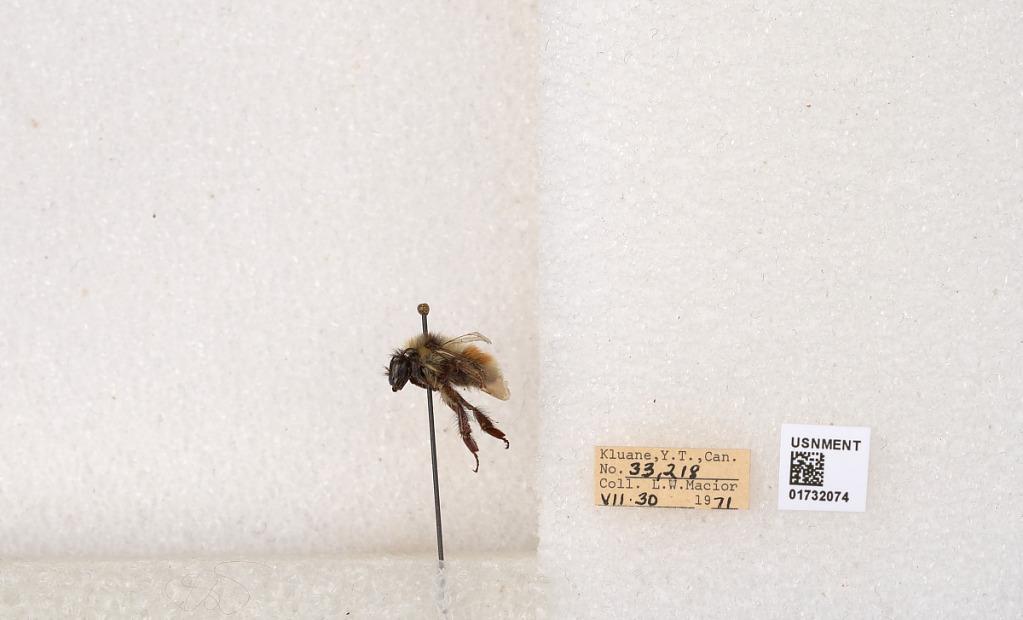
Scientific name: Bombus (Pyrobombus) sylvicola Kirby
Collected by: L. Macior
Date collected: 1971-7-30
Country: Canada
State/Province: Yukon Teritory
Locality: Kluane National Park and Reserve
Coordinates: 60.7493, -139.504